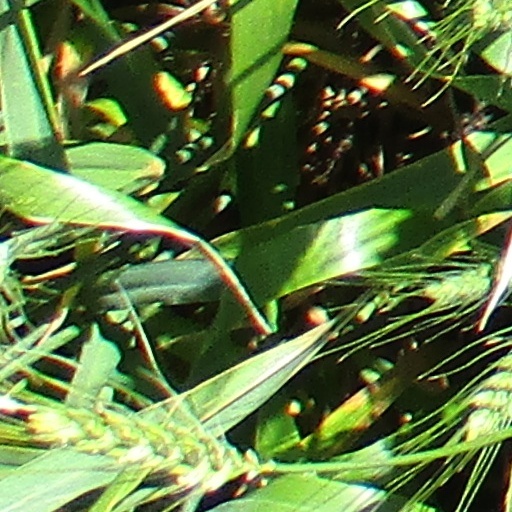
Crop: wheat